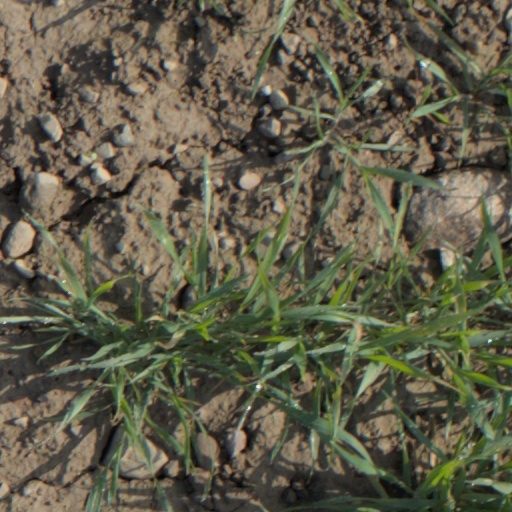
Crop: wheat